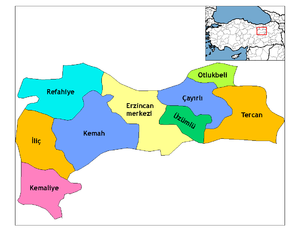
Refahiye est une ville et un district de la province d'Erzincan dans la région de l'Anatolie orientale en Turquie.
Kemah est un chef-lieu de district de la province d'Erzincan.
Otlukbeli est une ville et un district de la province d'Erzincan dans la région de l'Anatolie orientale en Turquie.